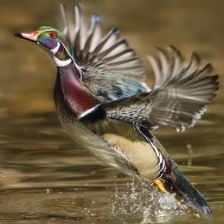
Species: WOOD DUCK
Scientific name: AIX SPONSA
ImageNet parent category: drake